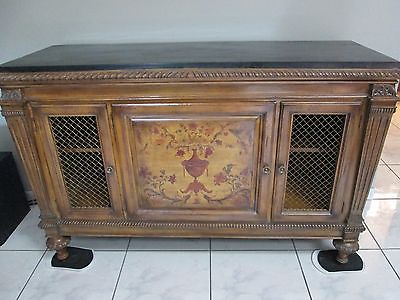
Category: cabinet